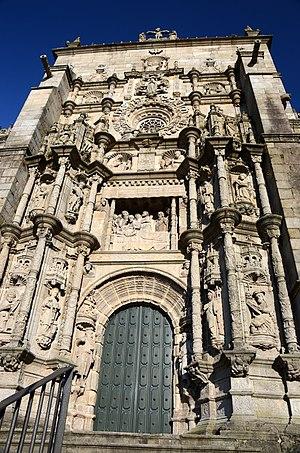
La basilique Sainte-Marie Majeure de Pontevedra à Pontevedra en Galice, est une église catholique, qui date du XVIᵉ siècle, et qui depuis 1962 est devenue Basilique par décret du Pape Jean XXIII. Actuellement, elle est considérée comme BIC, avec le numéro d'identification RI-51-000000828 et a été déclarée appartenant au Trésor Artístique Espagnol par décret du 3 juin 1931. Le temple a aussi la distinction de Sanctuaire Royal.